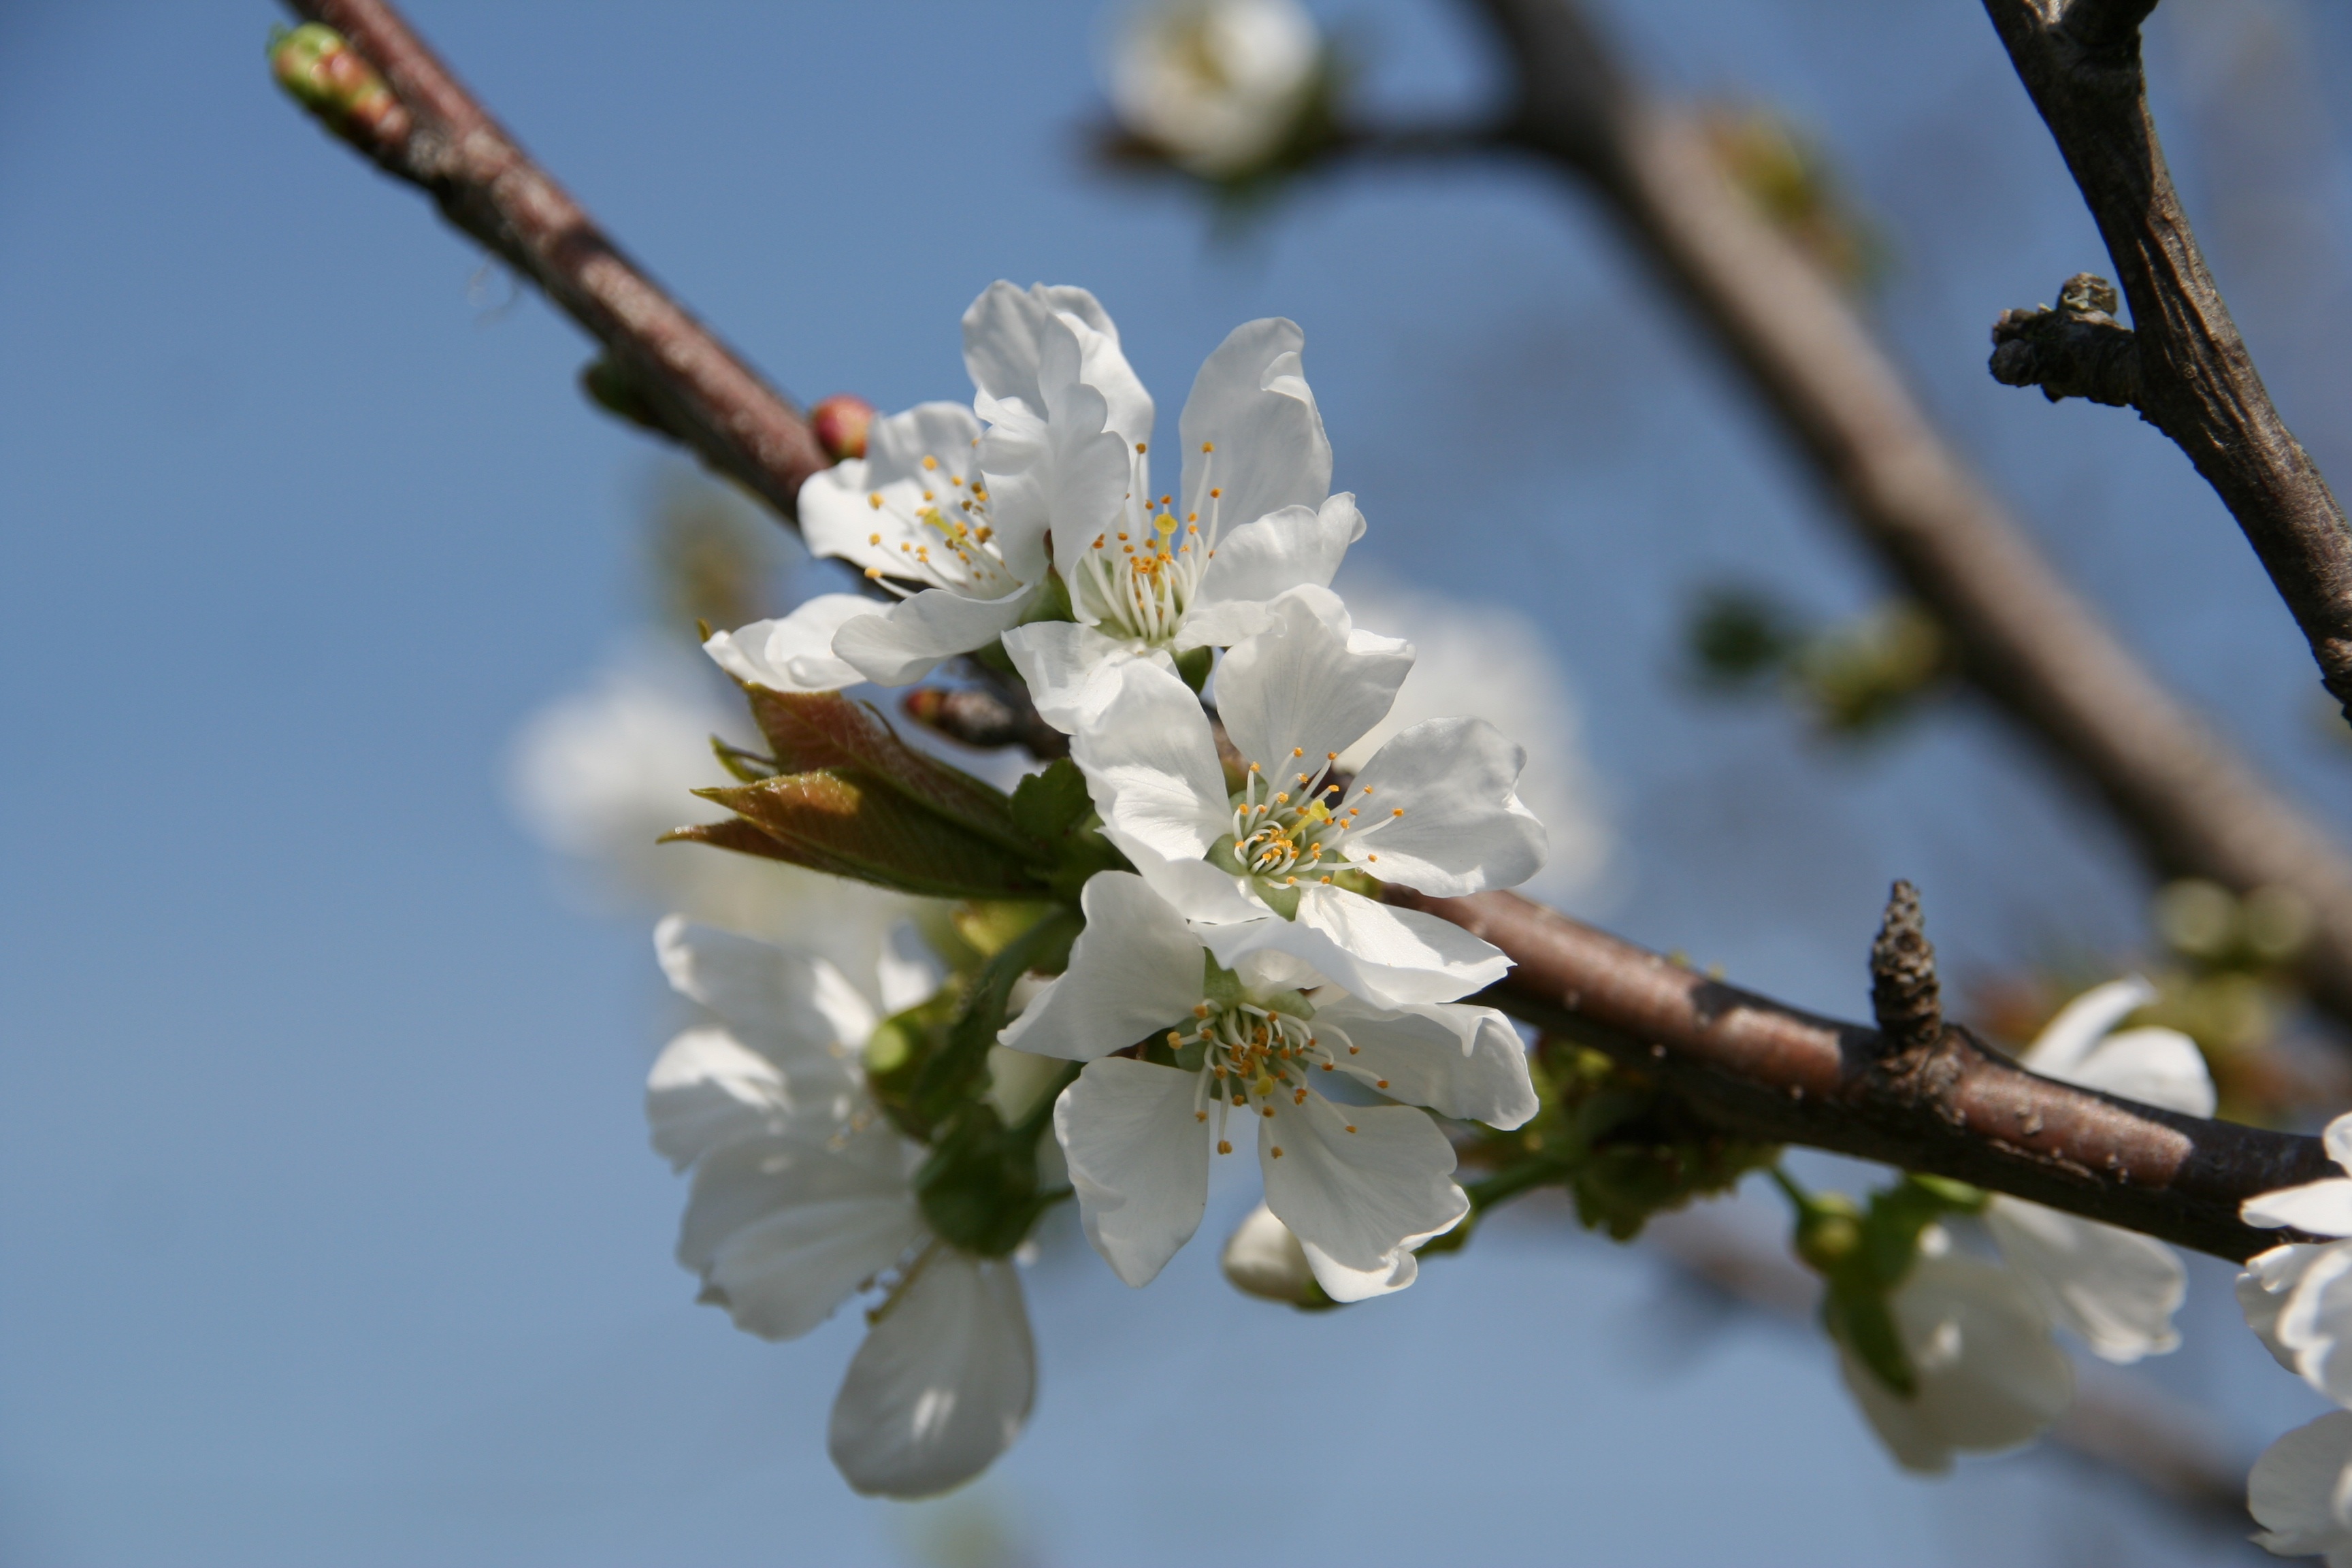
nature, branch, blossom, plant, fruit, flower, food, spring, produce, flora, cherry blossom, twig, close up, macro photography, apple flower